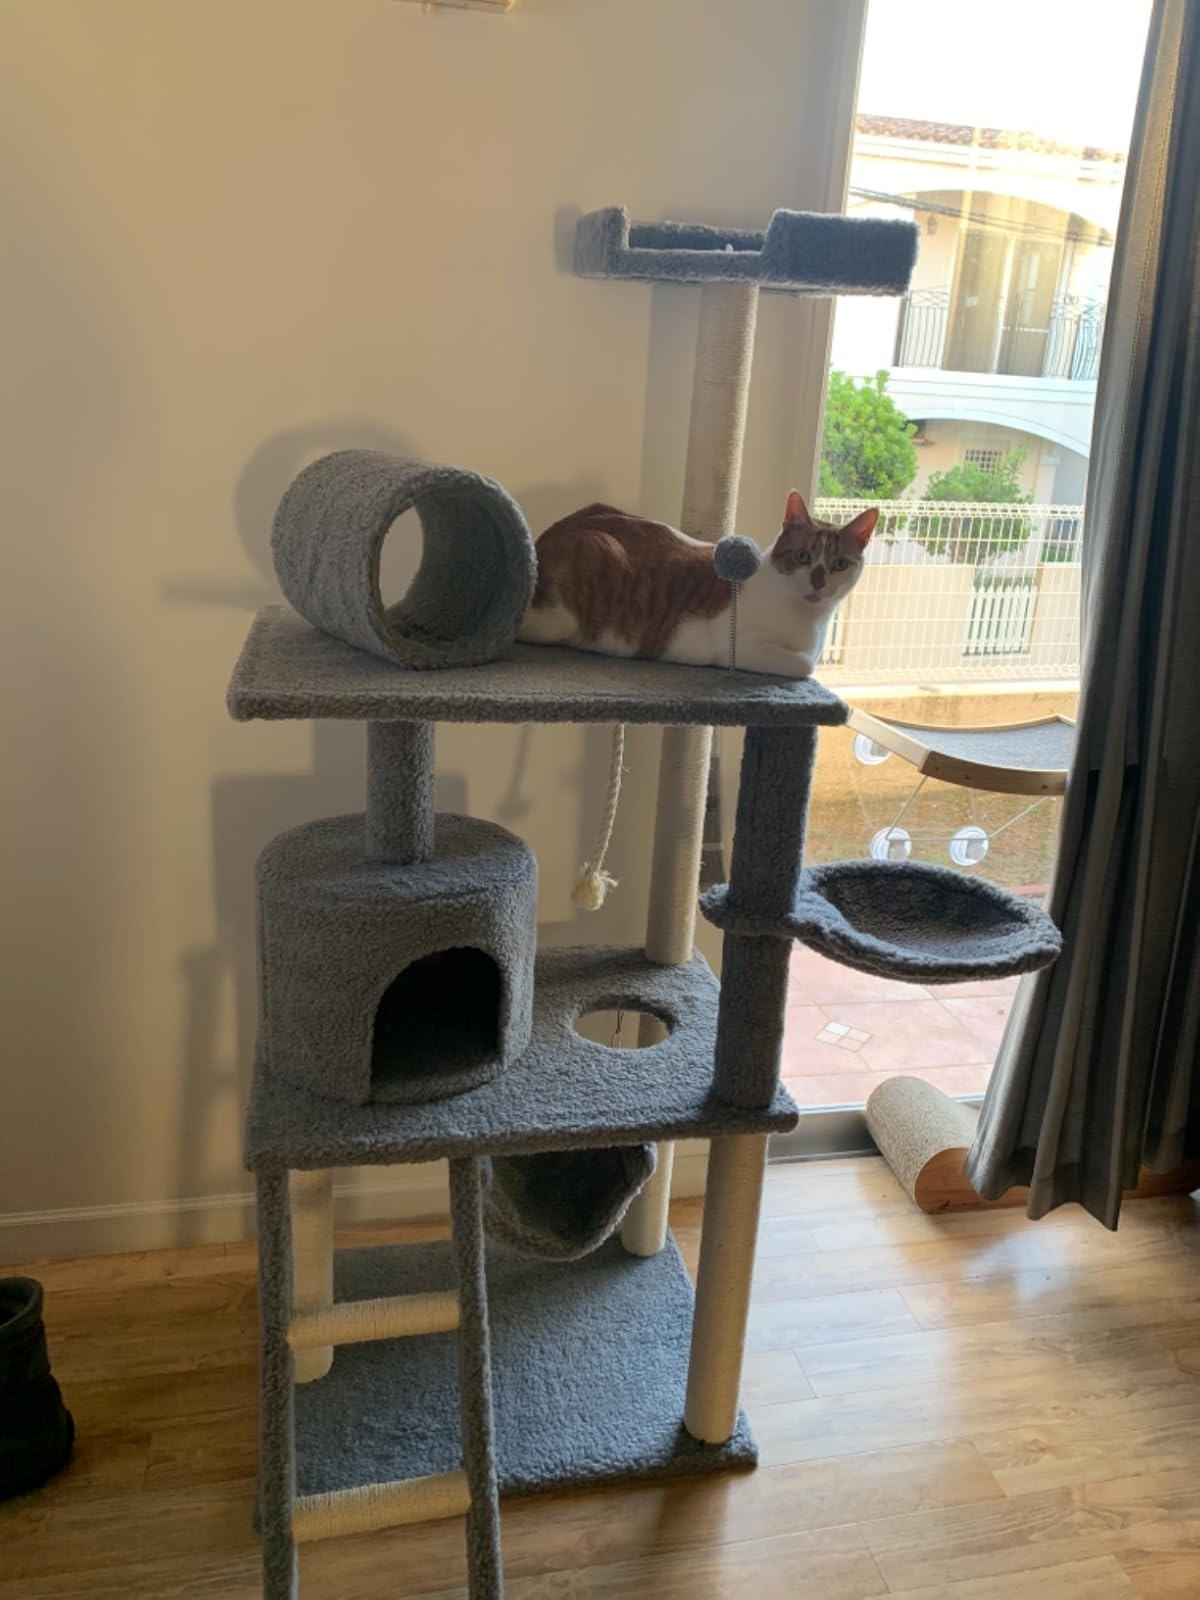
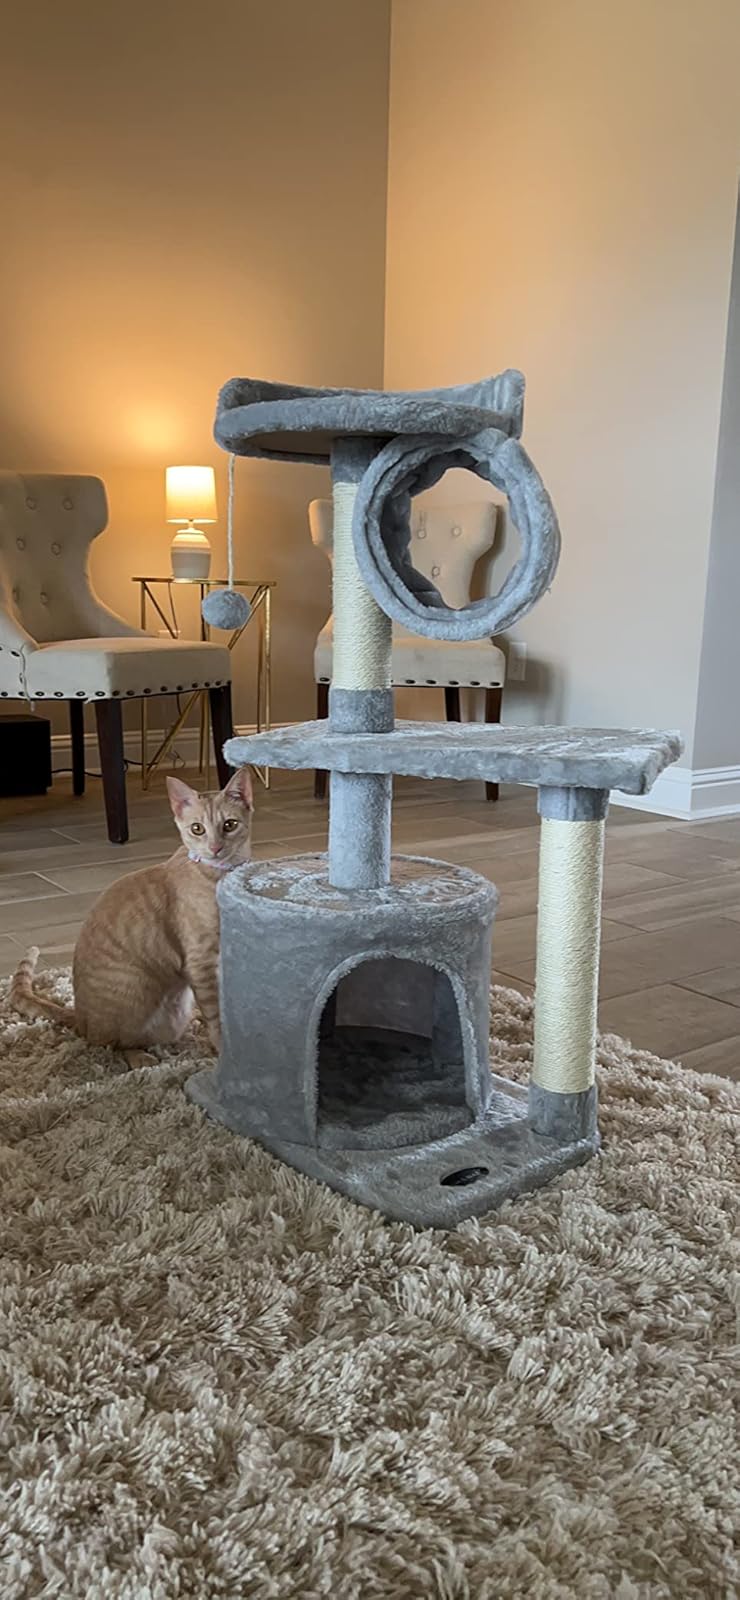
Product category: items_cat tree
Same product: no